Portsmouth, Great Falls and Conway Railroad

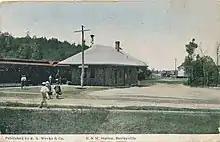
1912 postcard of Burleyville station

The PGF&C was founded as the Great Falls and Conway Railroad on June 19, 1844, as an extension of the Great Falls and South Berwick Railroad, founded in 1841 and opened in 1854. The two railways were consolidated on December 30, 1848. On February 28, 1849, the first segment from Great Falls (now Somersworth) to Rochester was opened. In 1850, it was extended to South Milton, and in 1855 it was extended to Union. Further works were delayed due to financial problems.